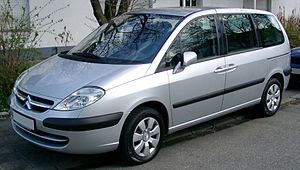
Eurovan (PSA/Fiat) / C8 / Ulysse / Phedra / 807 (2002−2014)
Citroën C8 (2002−2008)
Eurovan var et joint venture mellem Fiat og PSA Peugeot Citroën om store MPV'er, som blev fremstillet af SEVEL i Frankrig mellem midten af 1994 og sommeren 2014.